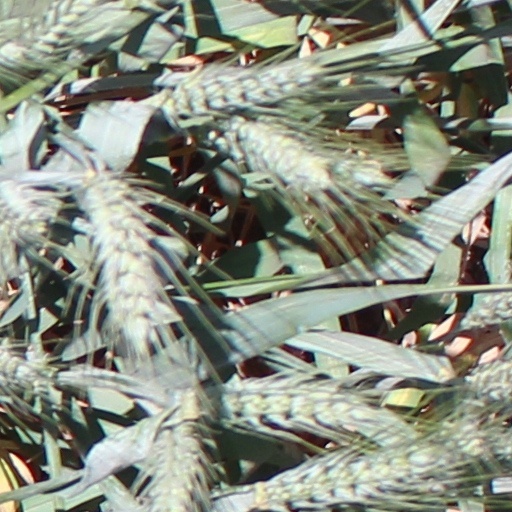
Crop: wheat